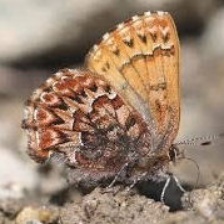
Species: EASTERN PINE ELFIN